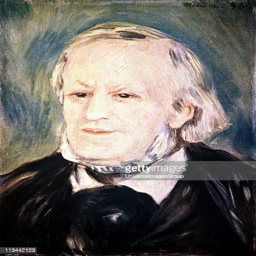
composer after the portrait by painting artist